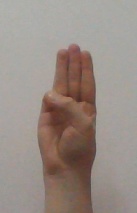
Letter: thaa